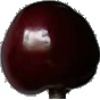
Label: Cherry 1